Thamee Mite

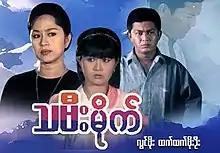
poster

Thamee Mite is a 2001 Burmese drama film directed by Khin Maung Oo & Soe Thein Htut. Htet Htet Moe acted in dual role as Mother and her daughter in this film. Htet Htet Moe Oo won the Best Actress Award in 2001 Myanmar Motion Picture Academy Awards.